Drukken Steps

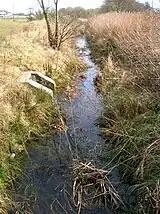
The Red Burn from the Drukken Steps.

The Drukken Steps therefore were stepping stones on the course of an old Road, later a Toll Road (1774), which ran from the west end of Irvine through the Eglinton policies to Kilwinning and Stevenston via Milnburn (sic) or Millburn; crossing the Red burn near Knadgerhill (previously Knadgar and pronounced 'Nygerhill' as in the country.) and running passed 'The Higgins' cottage, the 'Hygenhouse' of 1774, now demolished. The name may be a personal name or may relate to the Scots word for a fence or hedge as the building lay close to the boundary of the estate. The Eglinton estate wall used to cut across the burn and join up with the perimeter wall of the cemetery. The remains of this wall can still be seen at the site of the stepping stones and it was to this wall that the original commemorative plaque had been attached. No gate or door existed here, entry being gained through a collapsed section. The nearby Knadgerhill Cemetery has one wall built from a continuation of this estate wall.